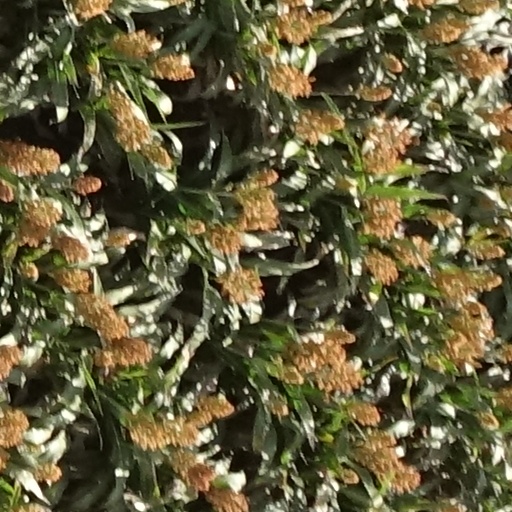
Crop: sorghum